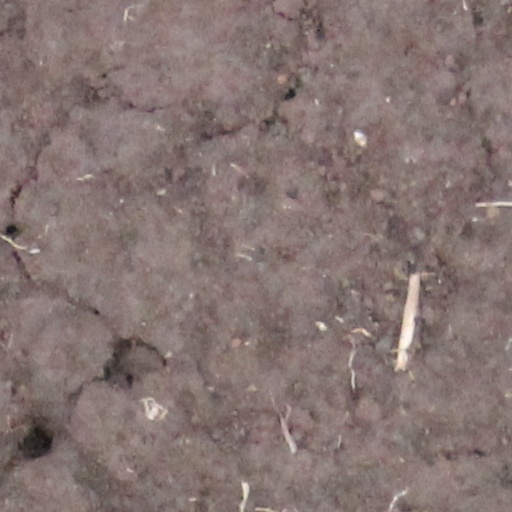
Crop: wheat